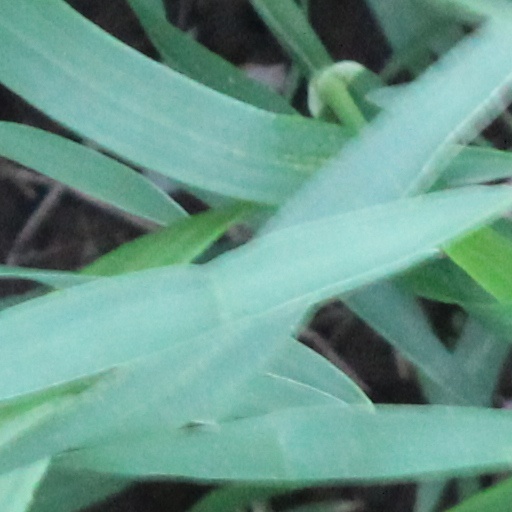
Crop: wheat